George Shaw Wheeler

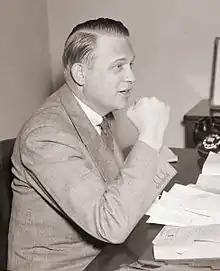
Conservative Texas Democrat Martin Dies Jr. served as chair of the Special Committee on Un-American Activities (predecessor to the permanent House Un-American Activities Committee) for its entire 7-year duration

On August 16, 1936, Wheeler began to work for the National Labor Relations Board (NLRB). On October 20, 1938, he joined the Wage and Hour Division of the United States Department of Labor. On May 1, 1942, he began work for the War Production Board. On September 18, 1943, he became Chief of Section, Blockade and Re-occupation Branch, Re-occupation Division, Franco Section, Foreign Economic Administration. In the fall of 1944, he moved to London to work in a denazification unit. In May 1945, he was stationed in Germany as a Chief of a Section of the Office of Military Government for Germany, United States (OMGUS) working for the Department of Labor and to head up a denazification unit.